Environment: real
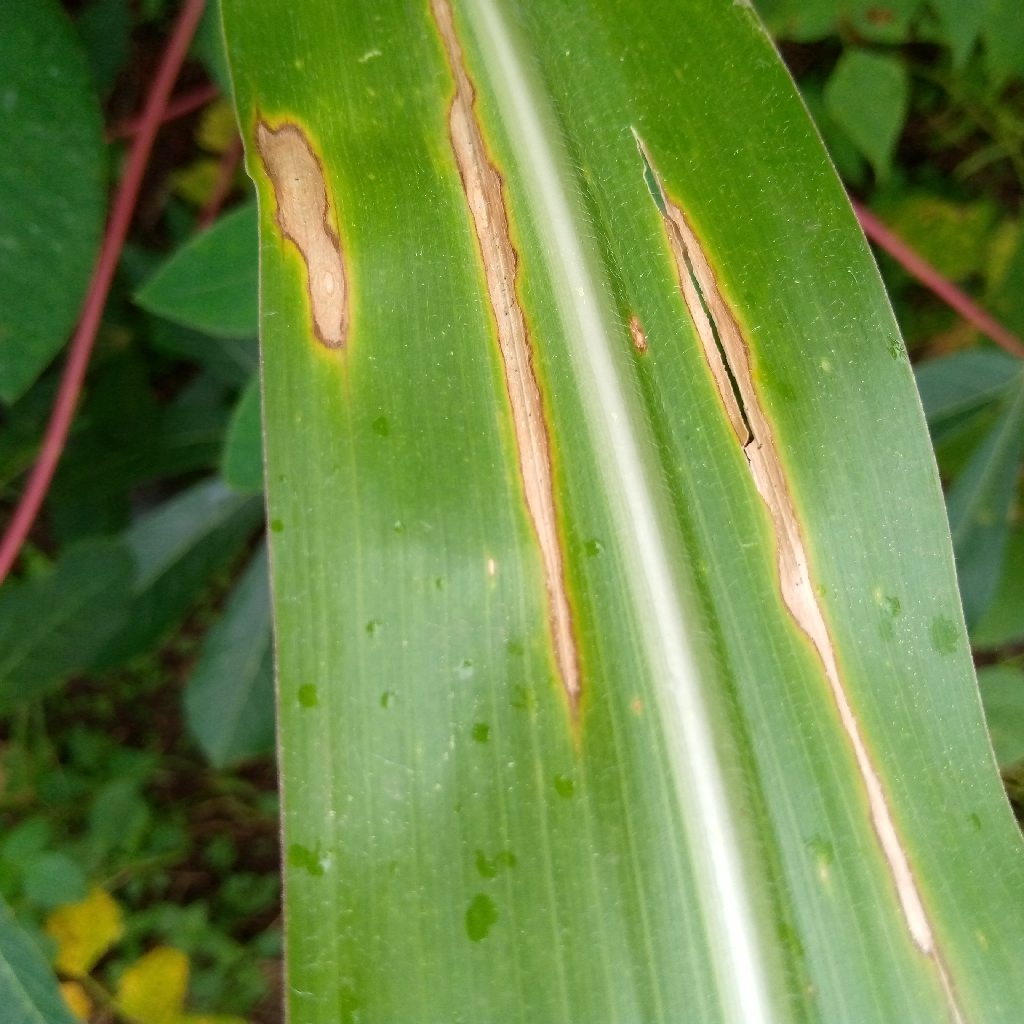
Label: northern_corn_leaf_blight